Son of a Gun (Homicide: Life on the Street)

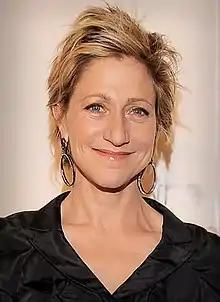
Edie Falco made a guest appearance in "Son of a Gun". Her performance inspired executive producer Tom Fontana to cast her in his HBO series, "Oz".

"Son of a Gun" was written by James Yoshimura based on a story by executive producer Tom Fontana, and was directed by Nick Gomez. It was the first "Homicide: Life on the Street" episode written by Yoshimura, who would serve as a writer and eventually supervising producer throughout the entirety of the series. The episode featured a blending of hard-edged emotion and amusing character comedy, the combination of which would become common in future Yoshimura-penned episodes. It was originally supposed to be the fourth episode of the first season of "Homicide: Life on the Street", but was broadcast third when the episode "Night of the Dead Living" was moved to the end of the season. NBC programmers were worried that the latter episode, which takes place entirely within the detective's squad room, was too deliberately paced for a series still trying to win viewers. However, as a result of the move, the Adena Watson investigation has suddenly advanced far further than it last stood in the previous episode, "."